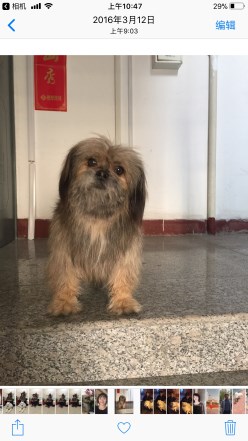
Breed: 340-n000120-Yorkshire_terrier